Minarets of Al-Aqsa

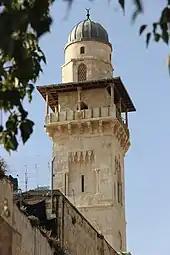
Bab al-Silsila Minaret

The Ghawanima Minaret or Al-Ghawanima Minaret was built at the northwestern corner of the Noble Sanctuary during the reign of Sultan Lajin circa 1298, or between 1297 and 1299, or circa circa 1298. It is named after Shaykh Ghanim ibn Ali ibn Husayn, who was appointed the Shaykh of the Salahiyyah Madrasah by Saladin.